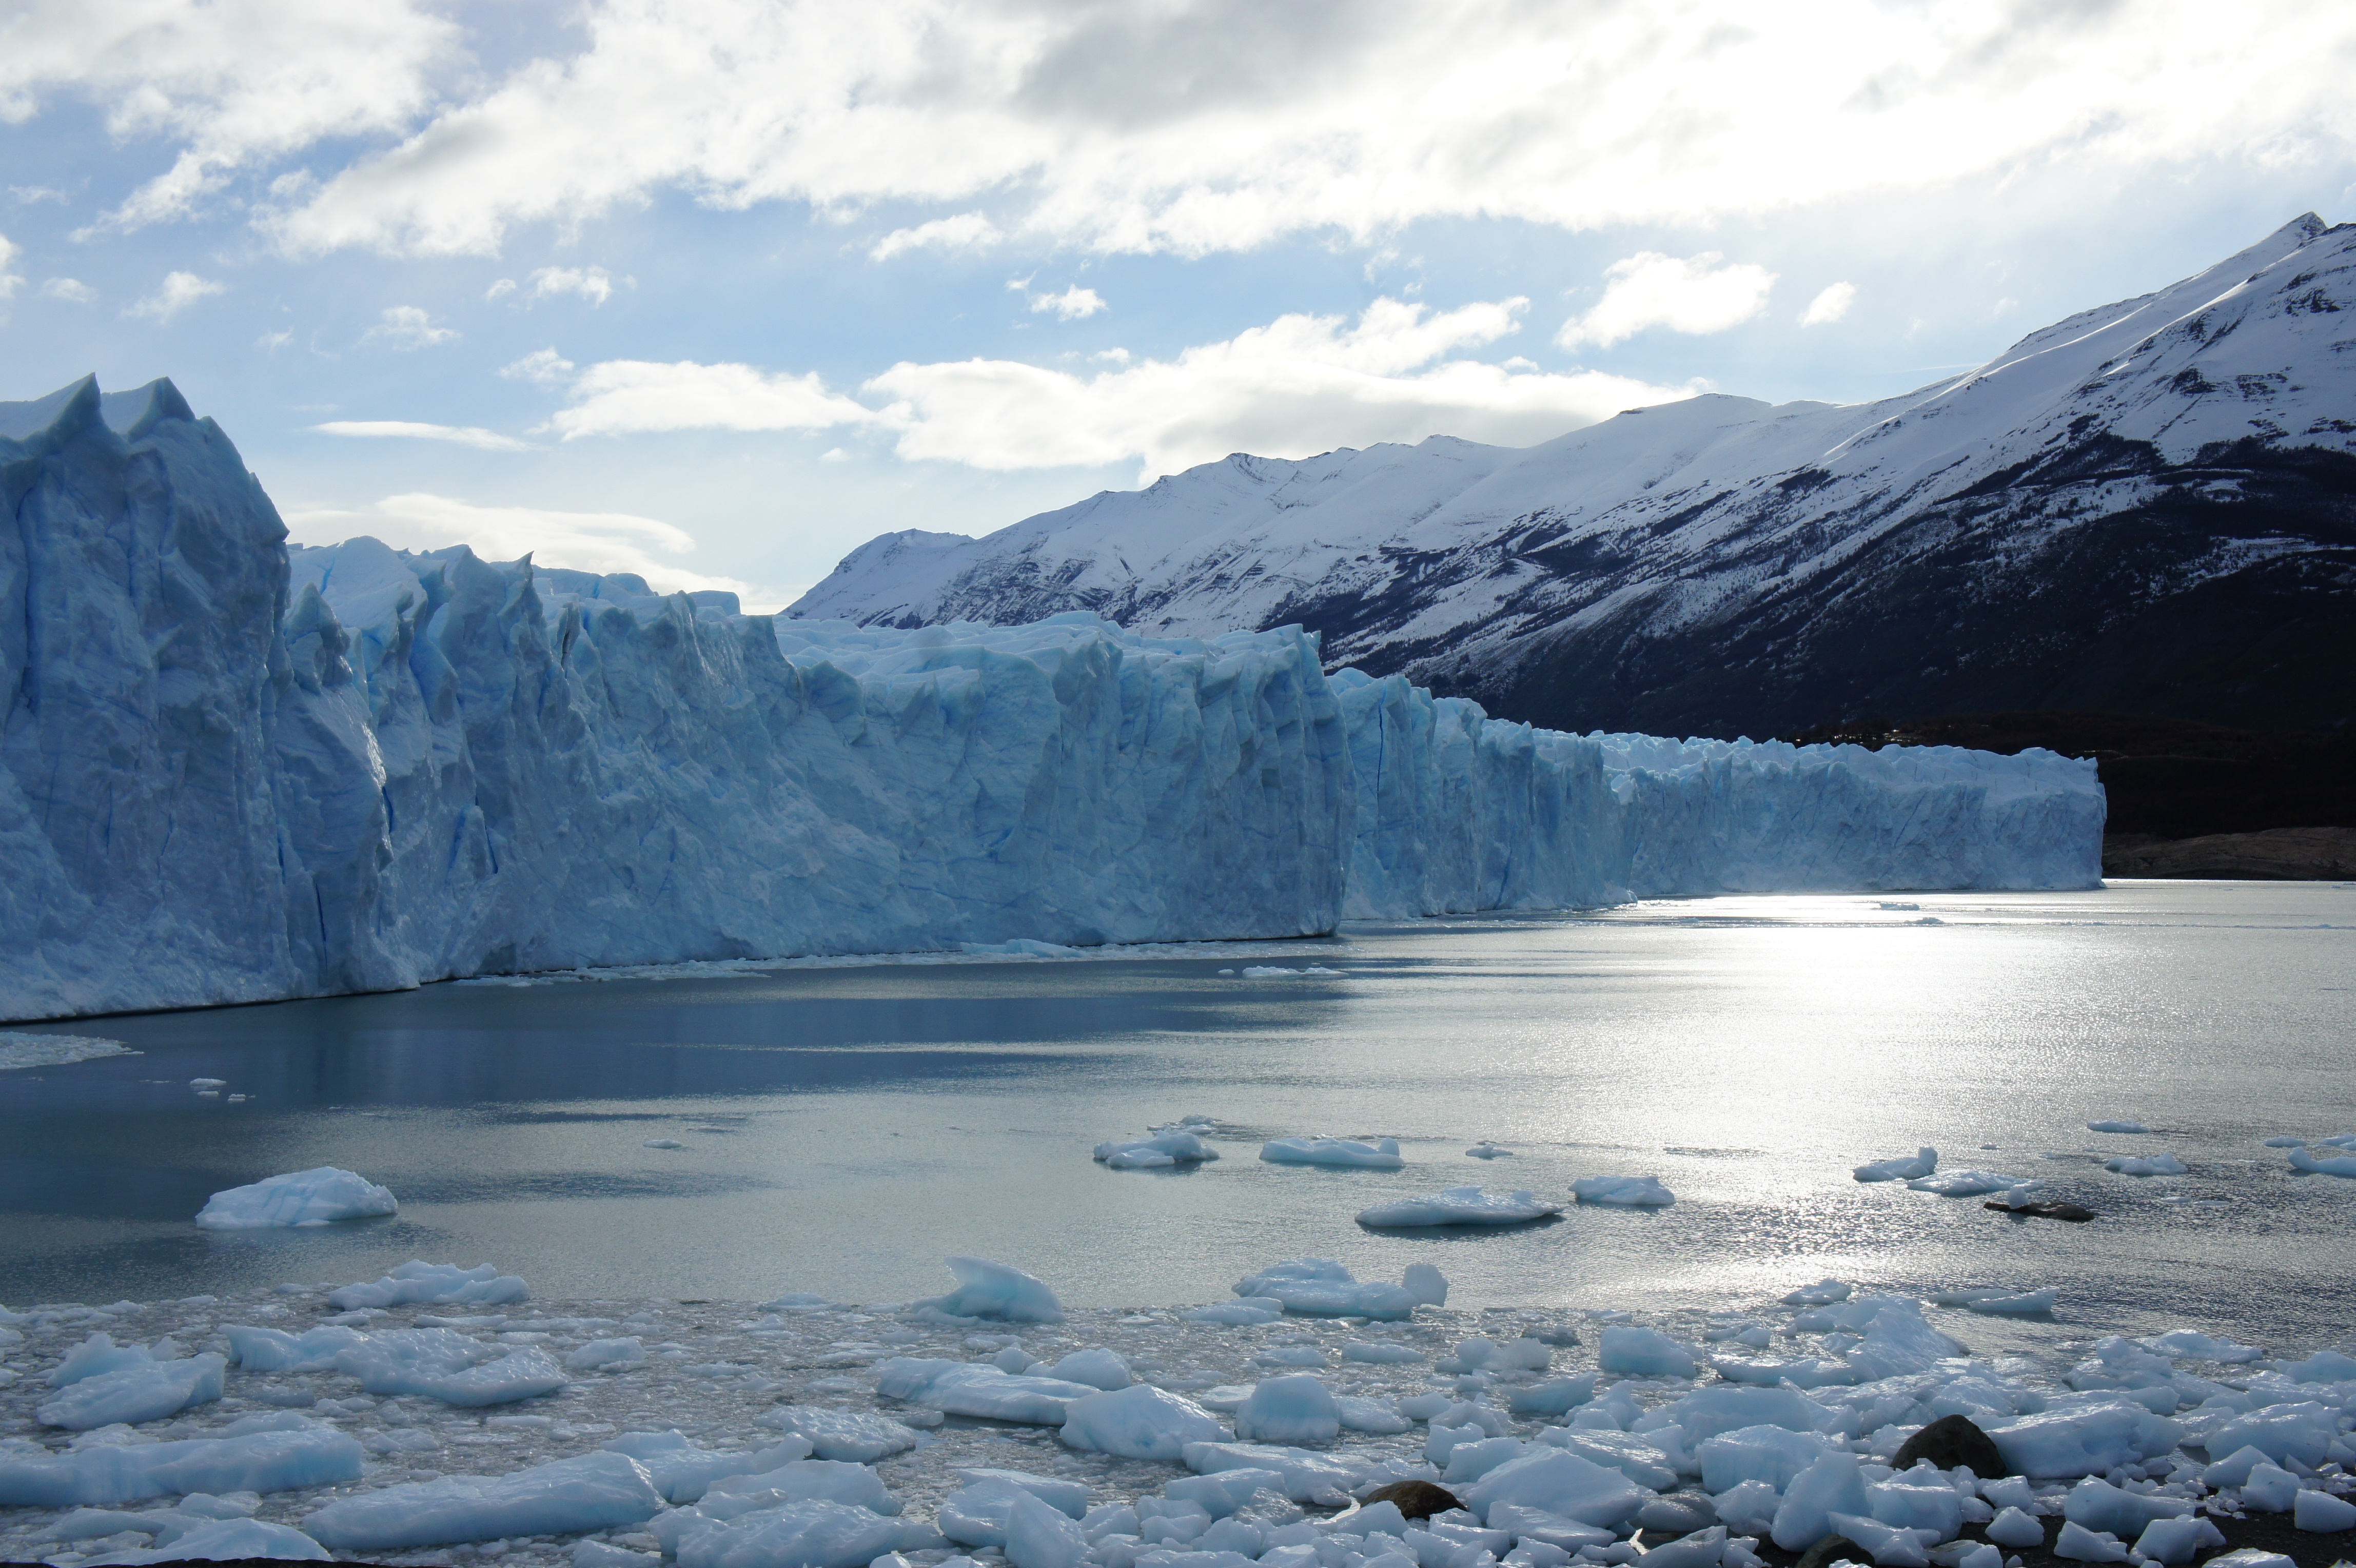
landscape, mountain, snow, winter, lake, mountain range, ice, glacier, fjord, arctic, plateau, loch, moraine, landform, arctic ocean, geographical feature, glacial landform, ice cap